J. C. Stout

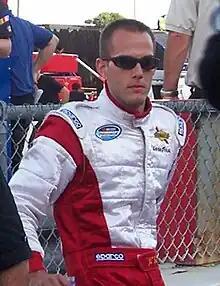
Stout at the Milwaukee Mile in 2009

John C. Stout (born September 15, 1983) is an American former professional stock car racing driver and current team owner of SQR Development, which fields one part-time Toyota Supra in the NASCAR Xfinity Series. As a driver, he competed part-time in the Xfinity Series (then known as the Nationwide Series), the NASCAR Camping World Truck Series, and the ARCA Menards Series East (then known as the NASCAR K&N Pro Series East) between 2003 and 2013.